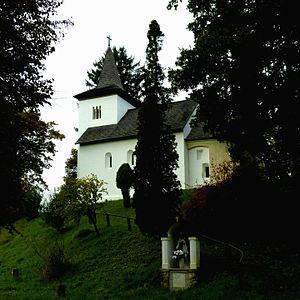
Hottó est un village et une commune du comitat de Zala en Hongrie.